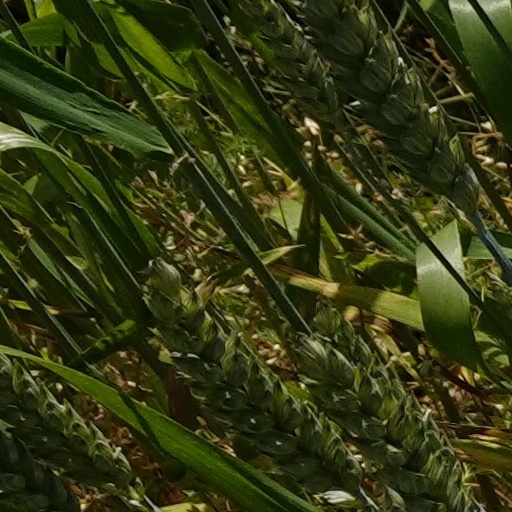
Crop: wheat